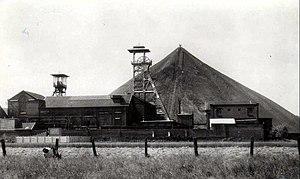
La fosse Cuvinot de la Compagnie des mines d'Anzin était un charbonnage constitué de deux puits situé à Onnaing, Nord, Nord-Pas-de-Calais, France.
La fosse Cuvinot ou Paul Cuvinot de la Compagnie des mines d'Anzin est un ancien charbonnage du Bassin minier du Nord-Pas-de-Calais, situé à Onnaing. Le fonçage des deux puits commence en juillet 1893 ou en 1894 et la fosse commence à extraire en mars 1897. Des cités, ainsi que des écoles sont bâties à Onnaing et à Vicq. Deux terrils nᵒˢ 201 et 202 sont édifiés à l'ouest du carreau. La fosse est détruite durant la Première Guerre mondiale. Elle est reconstruite.
Philippe Huet (1920-1994), est un haut fonctionnaire, ancien président de la SEITA et des Charbonnages de France.